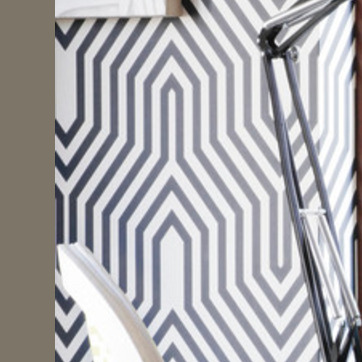
Material: wallpaper